Bobby Beale (EastEnders)

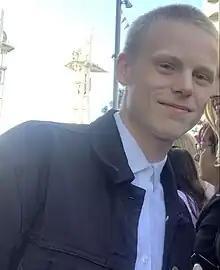
Clay Milner Russell became the fifth actor to portray Bobby from 2019 to 2024.

On 3 June 2019, it was confirmed that the role had been recast, with actor Clay Milner Russell now in the role. "Hollyoaks" actor Billy Price revealed in 2021 that he auditioned for the role, and made it "quite far" into the audition process. He explained that excluding him, there were three other actors in the running for the role. Bobby returns in episode 5937, originally broadcast on 13 June 2019, after being released from prison and is greeted by his grandmother, Kathy Beale (Gillian Taylforth). The show's executive producer, Jon Sen, expressed his excitement at the casting, commenting, "Clay's an exciting new talent with a charisma and an intensity that injects a new energy into the fascinating character of Bobby Beale". He added that Bobby's return would have repercussions for other characters.